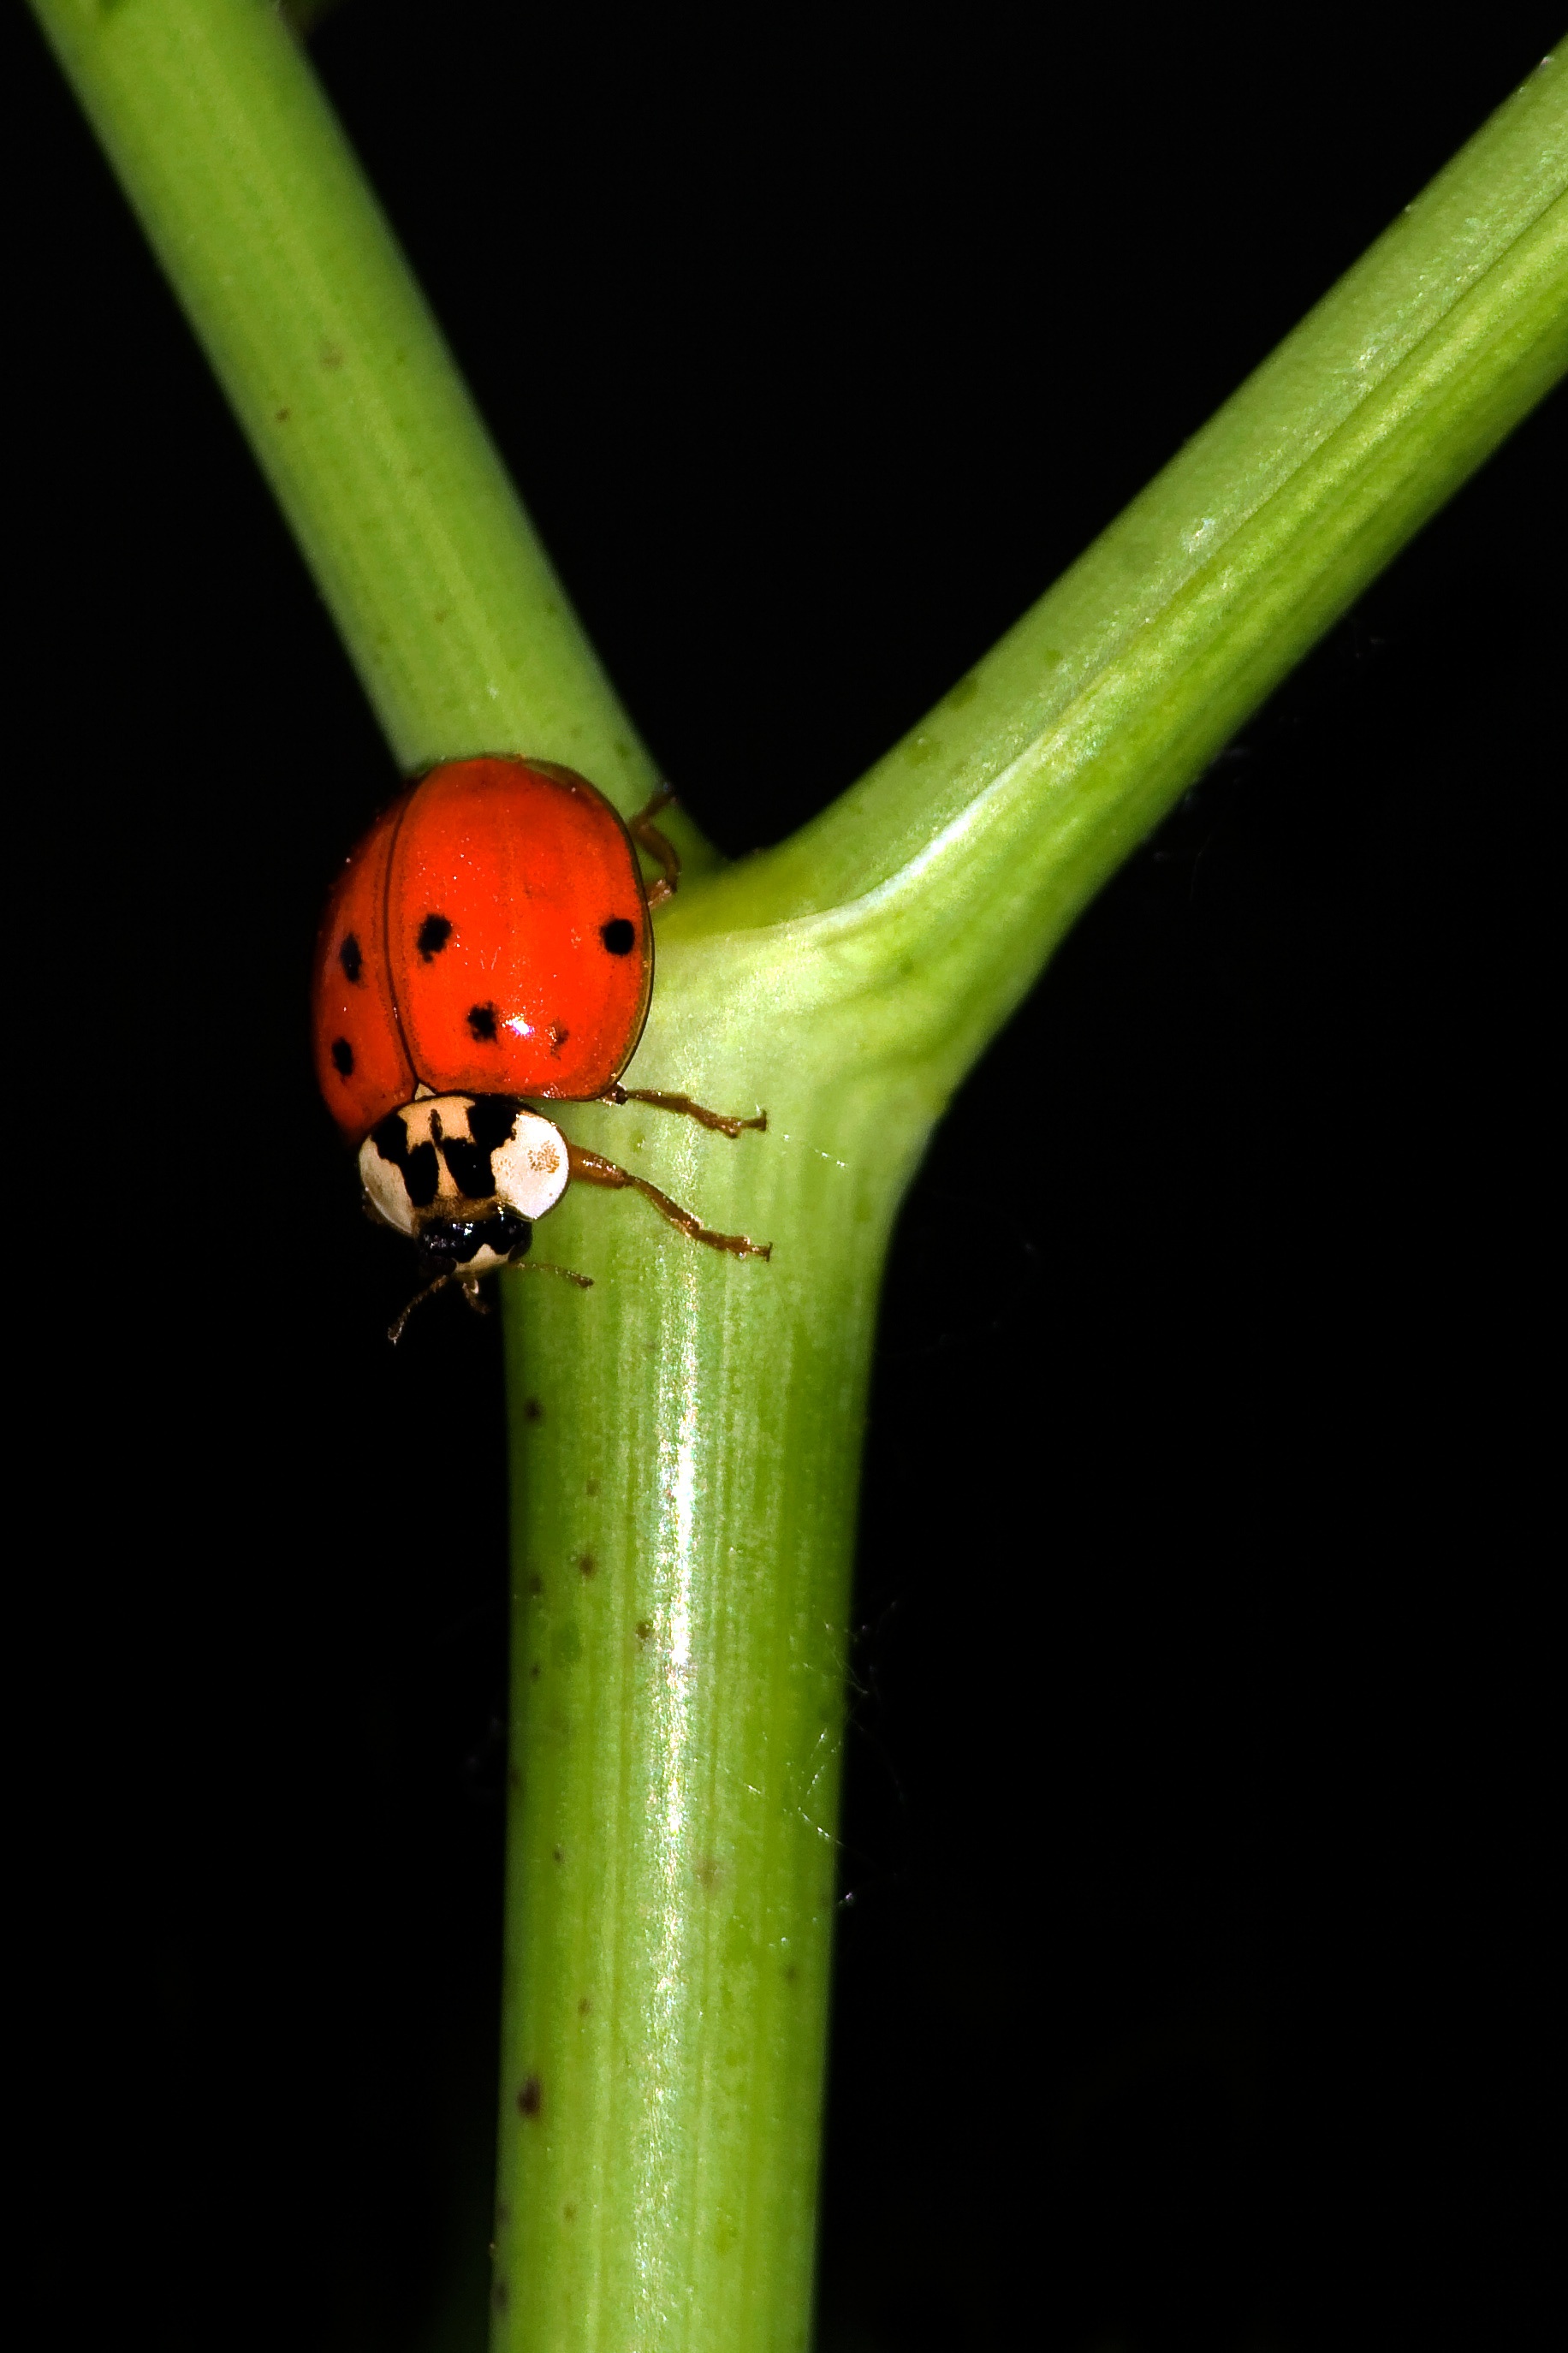
leaf, green, insect, macro, ladybug, fauna, invertebrate, close up, beetle, coccinellidae, macro photography, leaf beetle, plant stem